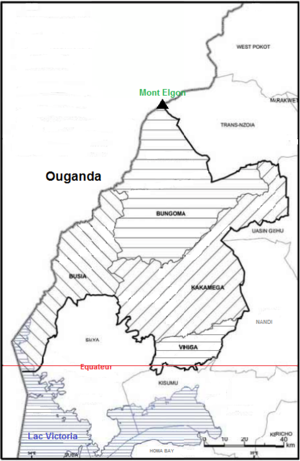
Les comtés de la province occidentale au Kenya
La Province de l'Ouest était une des sept provinces du Kenya. Elle était principalement peuplée par les Luhya. Son chef-lieu était Kakamega.